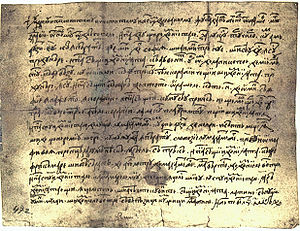
Rumænien / Etymologi
Neacșus brev fra 1521, det ældste overlevende dokument skrevet på rumænsk.
Rumænien er en suveræn stat i det sydøstlige Europa. Landet grænser op til Sortehavet, Bulgarien, Ukraine, Ungarn, Serbien og Moldova. Landet har et areal på 238.391 km² og et tempereret-fastlandsklima. Arealmæssigt er Rumænien det niendestørste medlem af EU. Hovedstaden og den største by, Bukarest, er med sine 1.883.425 indbyggere den sjettestørste by i EU.